Roosevelt Fire

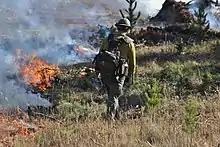
A member of a wildland firefighting Hotshot crew uses a driptorch to do a controlled burn on the fire on September 24, 2018.

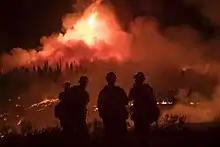
Firefighters monitor the fire during nighttime controlled burn operations

By September 25 U.S. route 189/191 was closed again at midday to allow firefighters to commence controlled burns to eliminate fuel in the path of the fire. Staffing was increased to 982 firefighters and support personnel consisting of 28 crews. 56 engines and 10 helicopters and aircraft were also assigned to the fire that has been to reported to have burned over 20 private residences. At least 500 persons had been evacuated with many unsure when they could return as electrical power had been turned off to help reduce the chances for the fire to spread. On September 27 officials reported that U.S. route 189/191 would be open during daytime but remain closed at night until the threat of the fire crossing the highway we eliminated. Fifty-five of the 150 homes in the Hoback Ranches subdivision